Answer in natural language. Is gray colour sofa to the right of brown wooden chair with seagreen cushion? Choose between the following options: no or yes
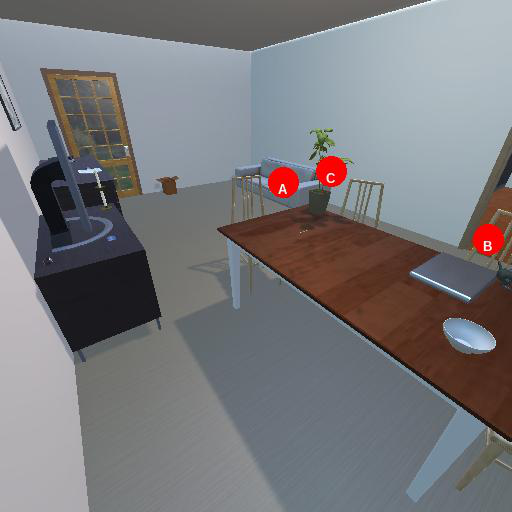
<answer>no</answer>